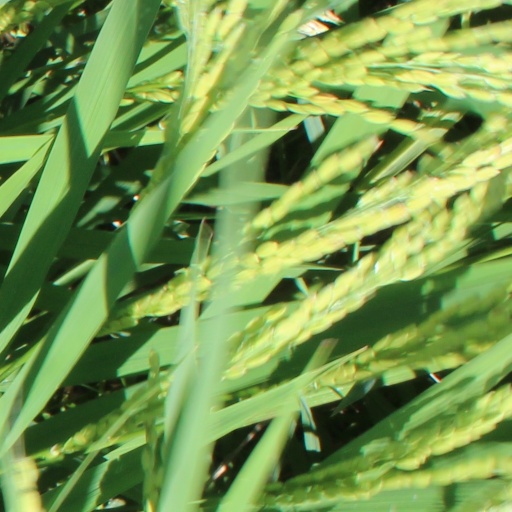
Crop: rice